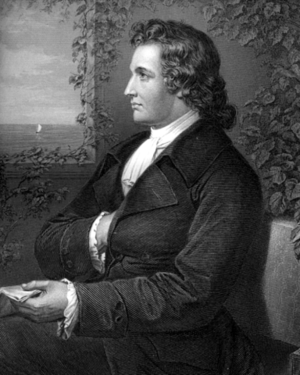
Unsere Besten était une émission en Allemagne diffusée sur la chaîne publique ZDF en novembre 2003 et présentée par Johannes B. Kerner, adaptée de l’émission 100 Greatest Britons diffusée sur la BBC au Royaume-Uni. En France, l’adaptation de la BBC a été diffusée en 2005 sous le nom Le Plus Grand Français de tous les temps.
Der König in Thule est un poème de Johann Wolfgang von Goethe écrit en 1774. Il est ultérieurement utilisé dans l'œuvre majeure du poète, Faust.
Carl Gustav Jung est un médecin psychiatre suisse né le 26 juillet 1875 à Kesswil et mort le 6 juin 1961 à Küsnacht, en Suisse.
Johann Wolfgang Goethe /ˈjoːhan ˈvɔlfɡaŋ fɔn ˈɡøːtə/, né le 28 août 1749 à Francfort et mort le 22 mars 1832 à Weimar, est un romancier, dramaturge, poète, scientifique, théoricien de l'art et homme d'État allemand.